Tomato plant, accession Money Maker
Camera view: horizontal (90 deg, fisheye); turntable rotation: 150 degrees
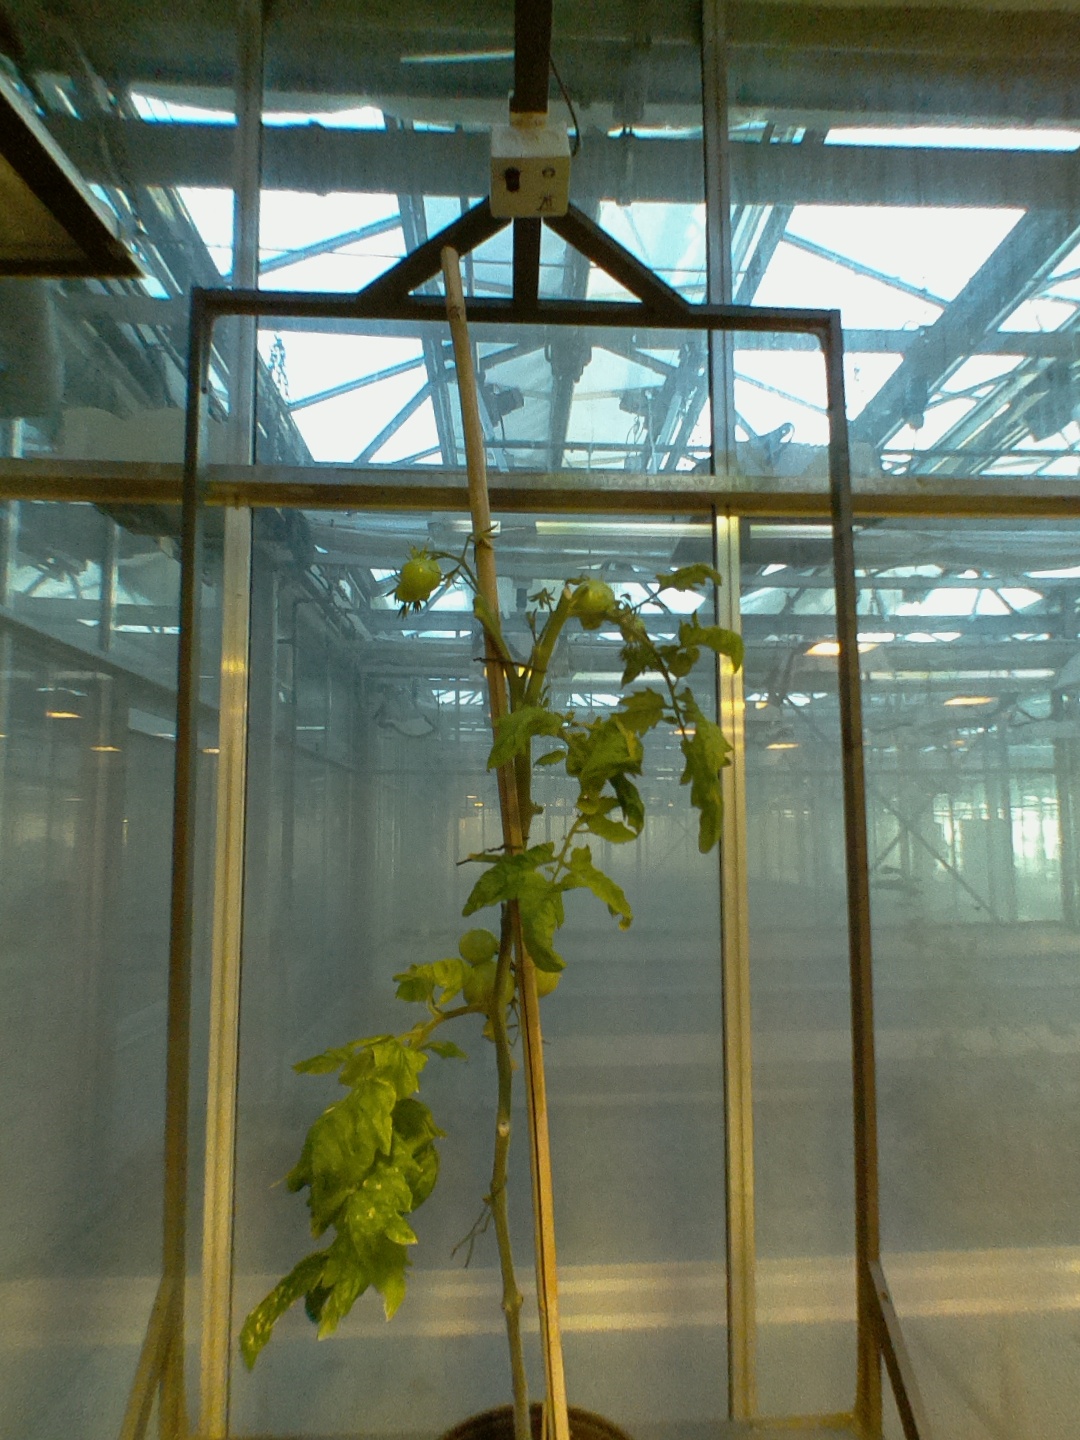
BBCH growth stage 79: 90% -100% of final fruit size